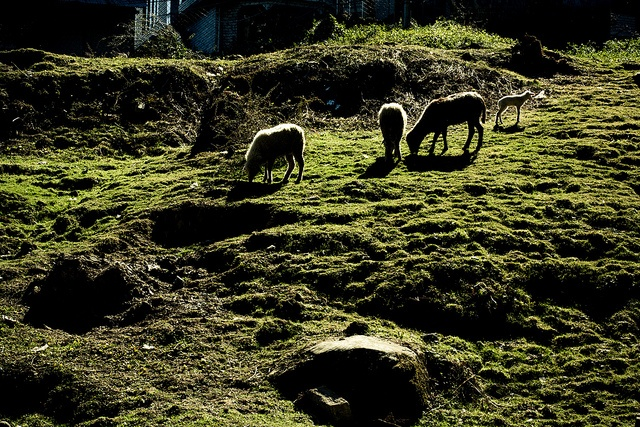
A green plain with sheep roaming over it
A group of animals grazing on a green hillside.
Sheep grazing in the field on a sunny day
Sheep are grazing on grass at the top of a hill.
A flock of sheep graze on a green rocky hillside.